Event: Nepal Earthquake
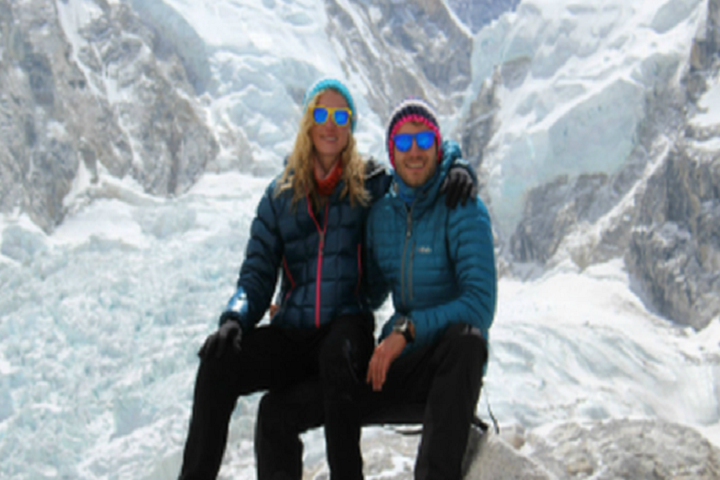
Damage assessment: no_damage